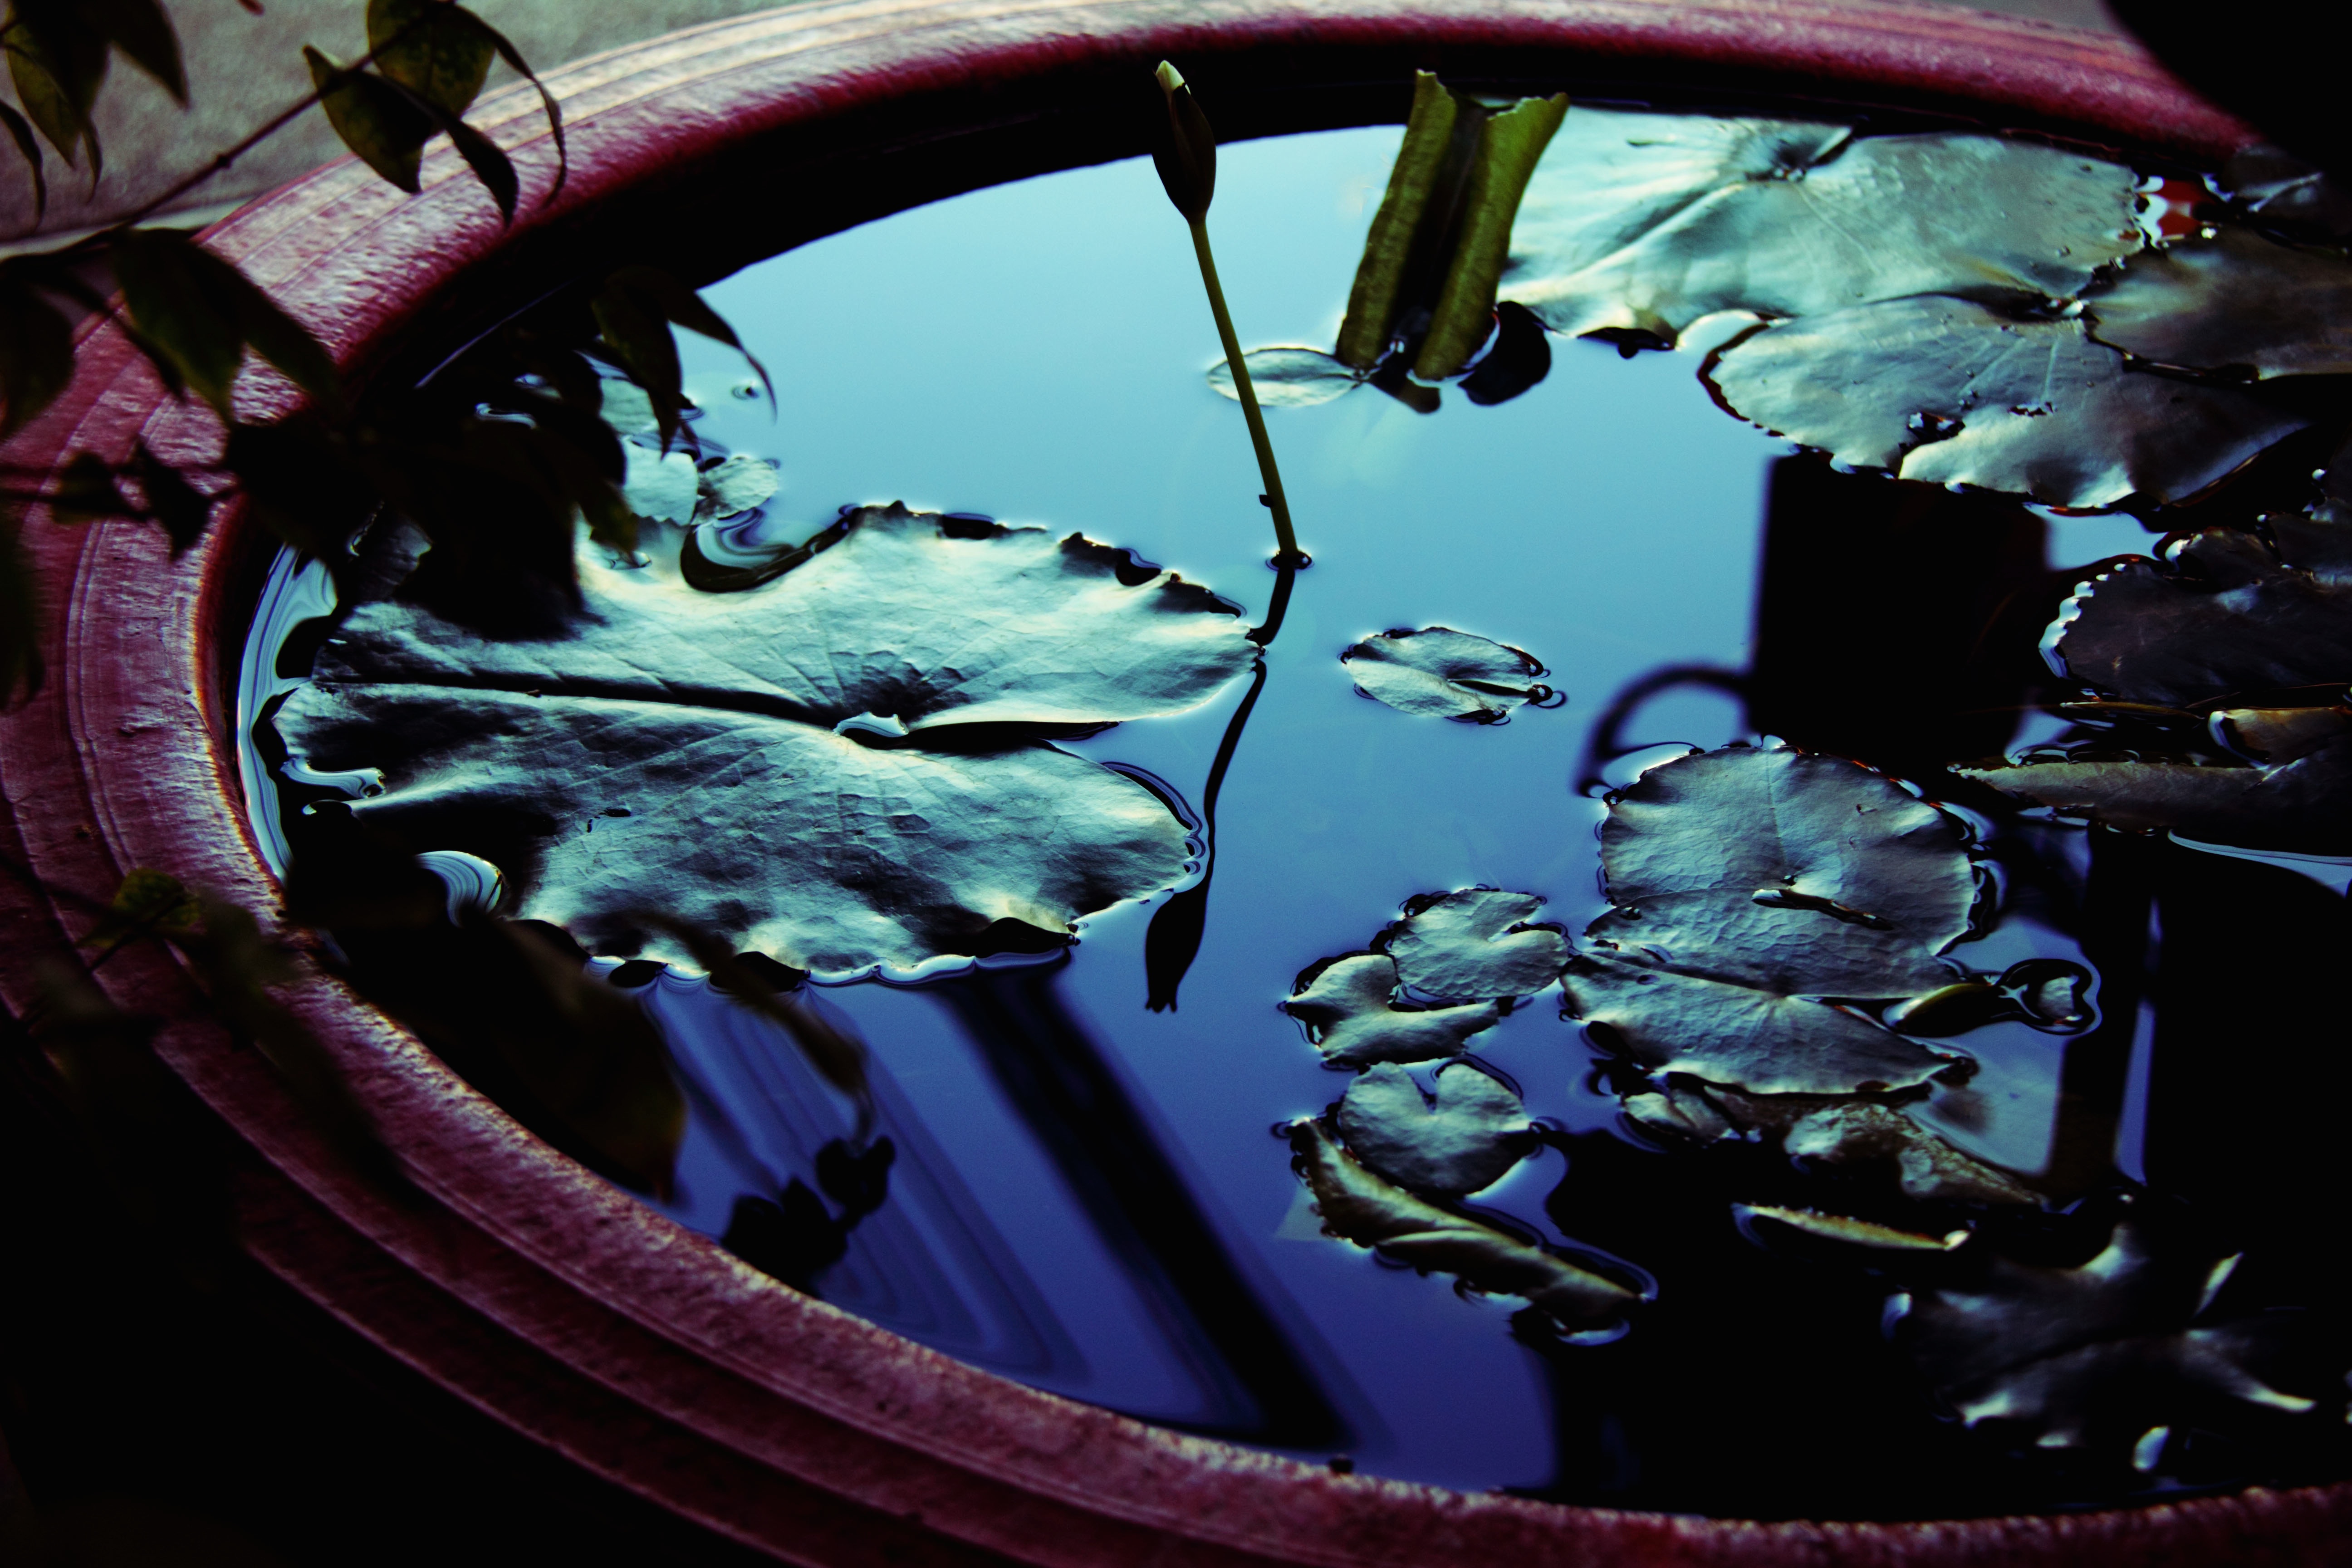
window, glass, reflection, color, biology, blue, screenshot